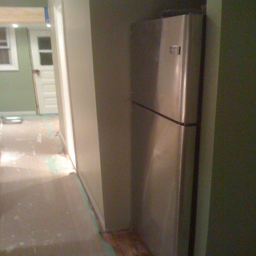
A metal refrigerator in a kitchen next a wall.
A kitchen with a tile floor and a stainless steel refrigerator.
A stainless steel refrigerator and a hallway leading to another room.
View of a hallway from the kitchen to the living room.
A refrigerator is posted in the corner as a floor is lined with plastic.